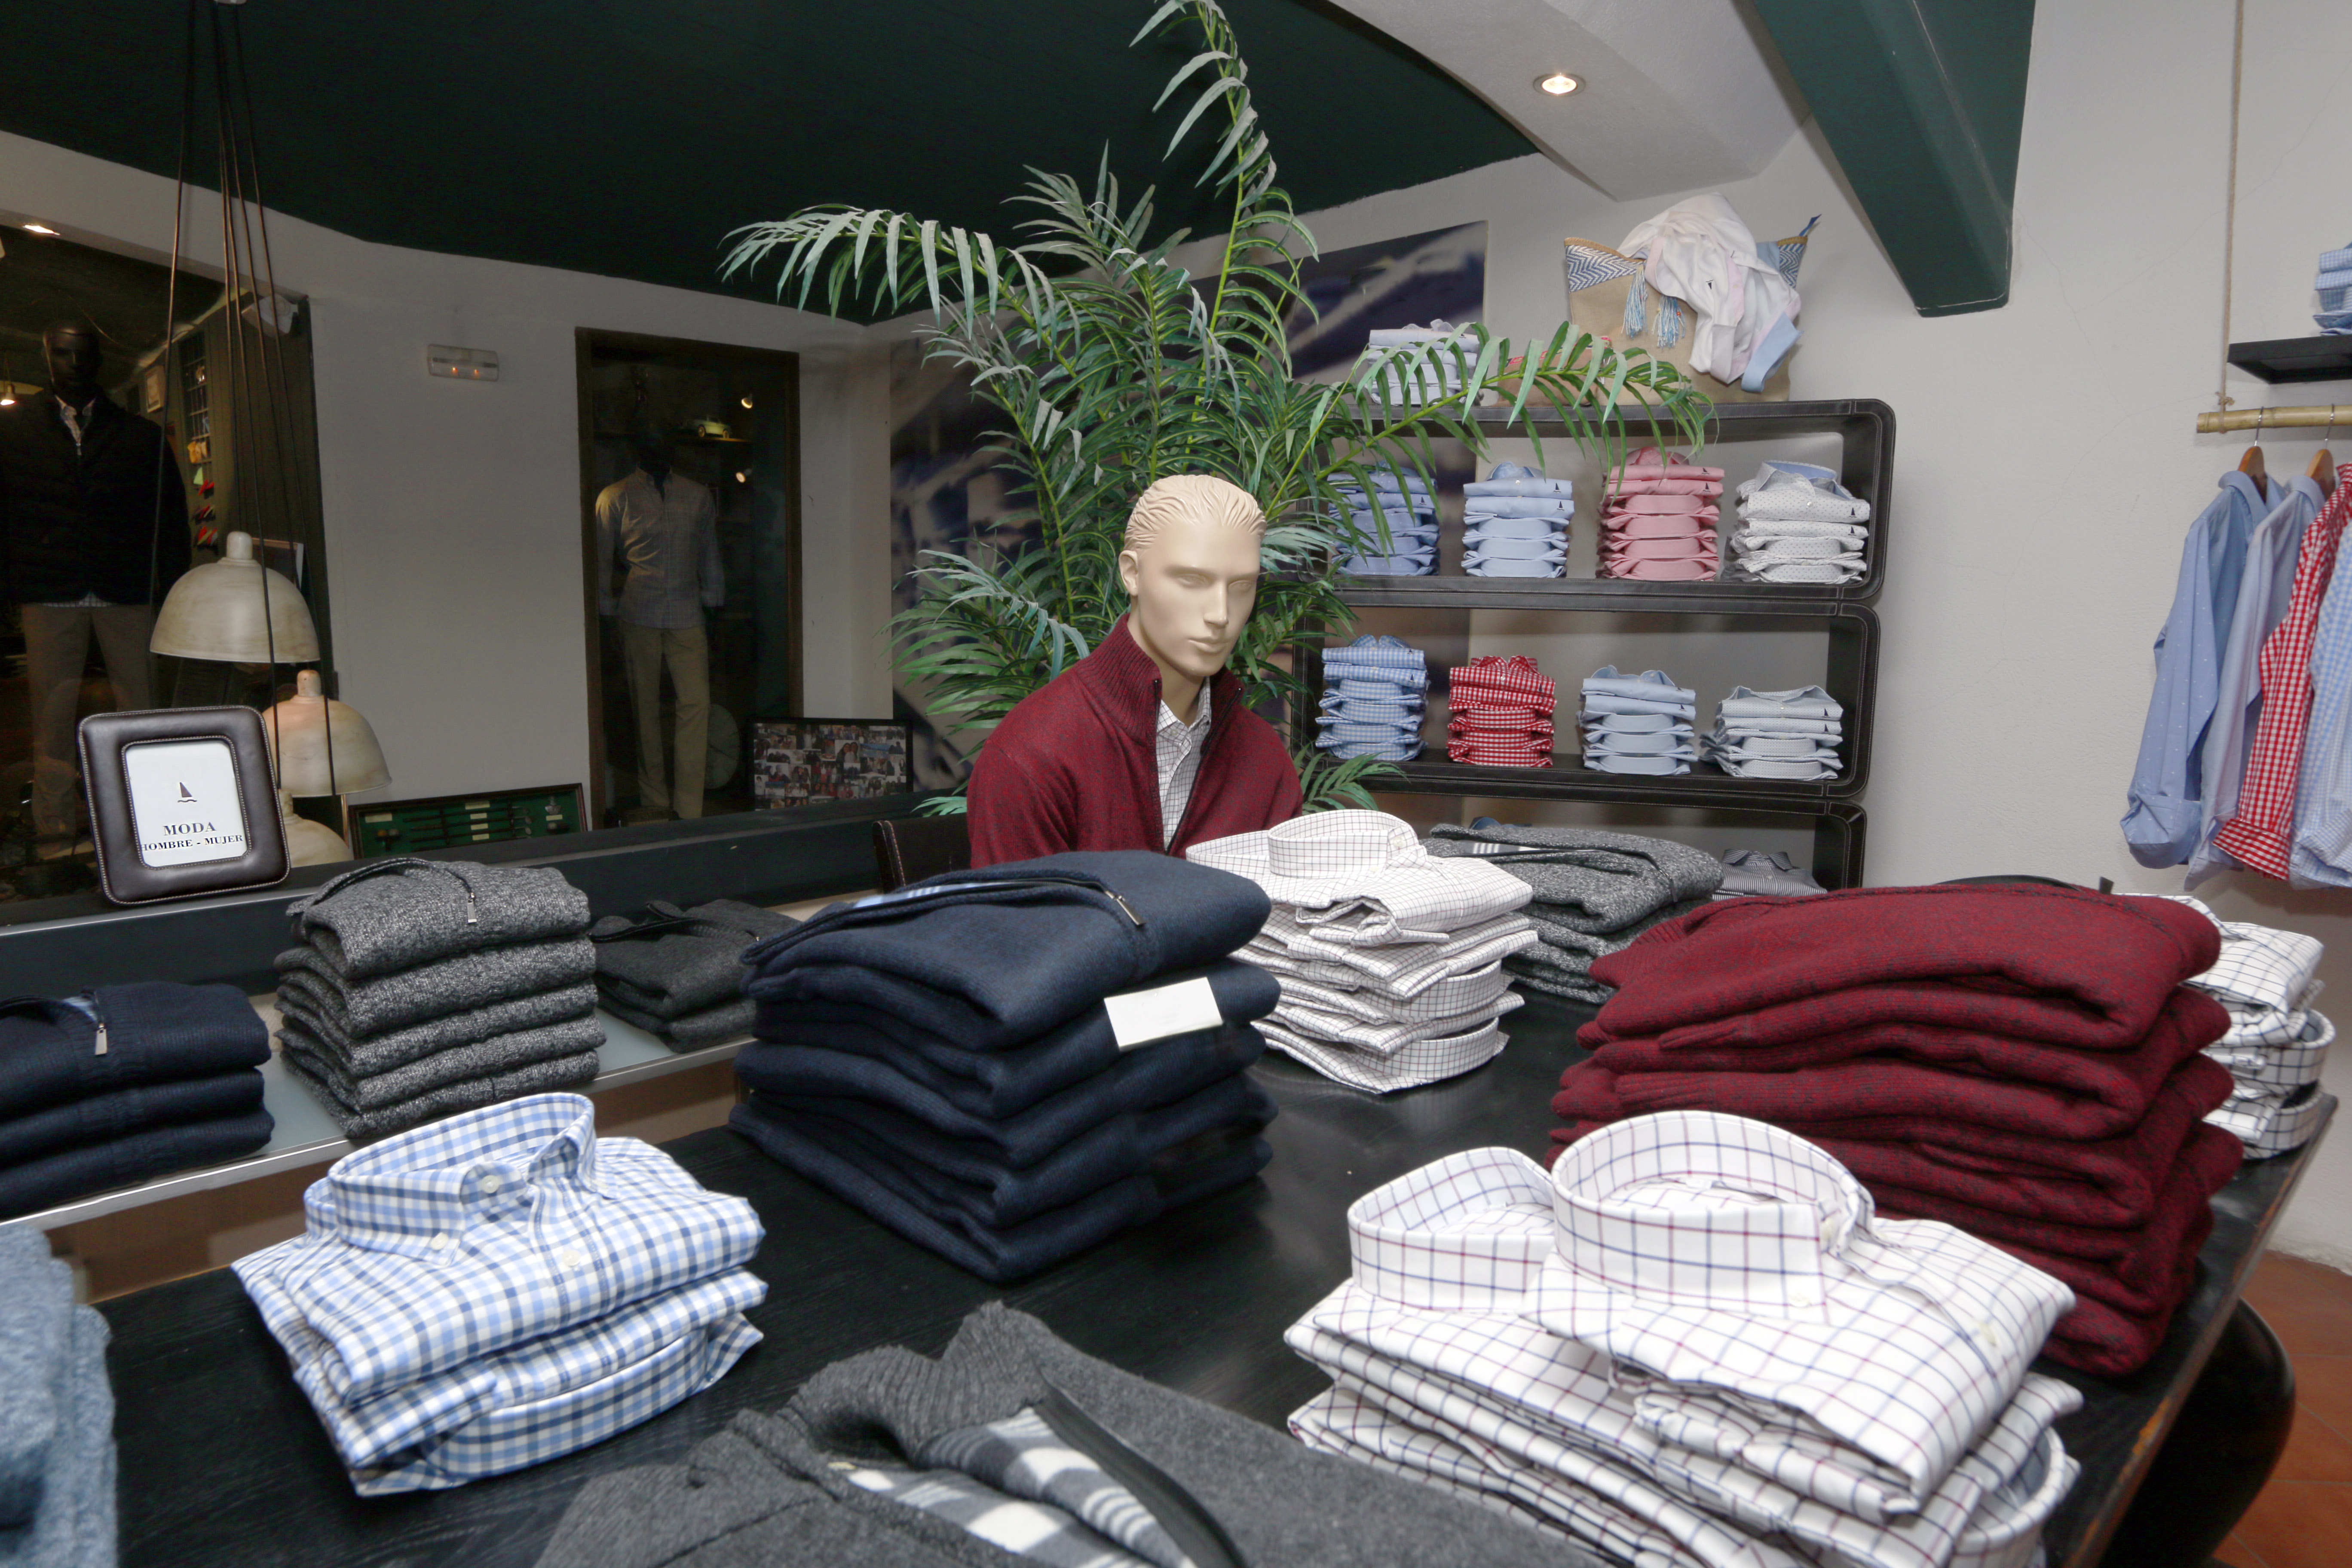
shirt, menswear, shop, sweater, room, living room, furniture, interior design, home, house, couch, building